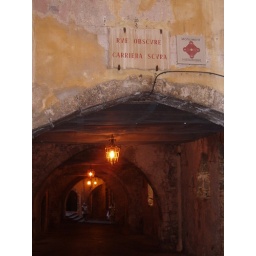
The coolest and oldest street in Villefranche, the houses were built around it so it is a completely covered street.